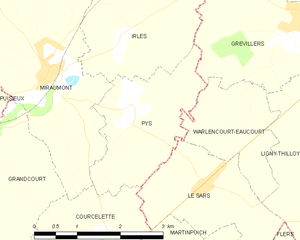
Carte des communes françaises Pys